East Turkestan

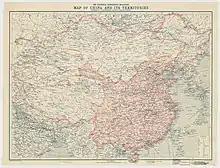
Map including "Sin-kiang" (also labelled "East Turkestan") and other territories of China (NGS, 1912)

After a spate of annexations in Middle Asia, Russia consolidated its holdings west of the Pamir Mountains as the Turkestan Governorate or "Russian Turkestan" in 1867. It is at this time that Western writers began to divide Turkestan into a Russian and a Chinese part. Although foreigners acknowledged that Xinjiang was a Chinese polity, and that there were Chinese names for the region, some travelers preferred to use "names that emphasized Turkic, Islamic, or Central Asian, i.e., non-Chinese characteristics". For contemporary British travelers and English-language material, there was no consensus on a designation for Xinjiang, with "Chinese Turkestan", "East Turkestan", "Chinese Central Asia", "Serindia", and "Sinkiang" being used interchangeably to describe the region of Xinjiang. Until the 20th century, locals used the names of cities or oases in their "territorial self-perception", which expanded or contracted as needed, such as Kashgaria out of Kashgar to refer to southwestern Xinjiang. Altishahr, or "six cities", collectively referred to six vaguely defined cities south of the Tian Shan.